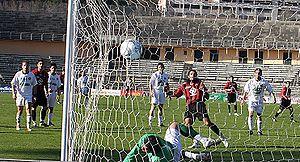
Henry Bonello est un footballeur maltais, né le 13 octobre 1988 à Pietà. Il évolue au poste de gardien de but au Valletta.